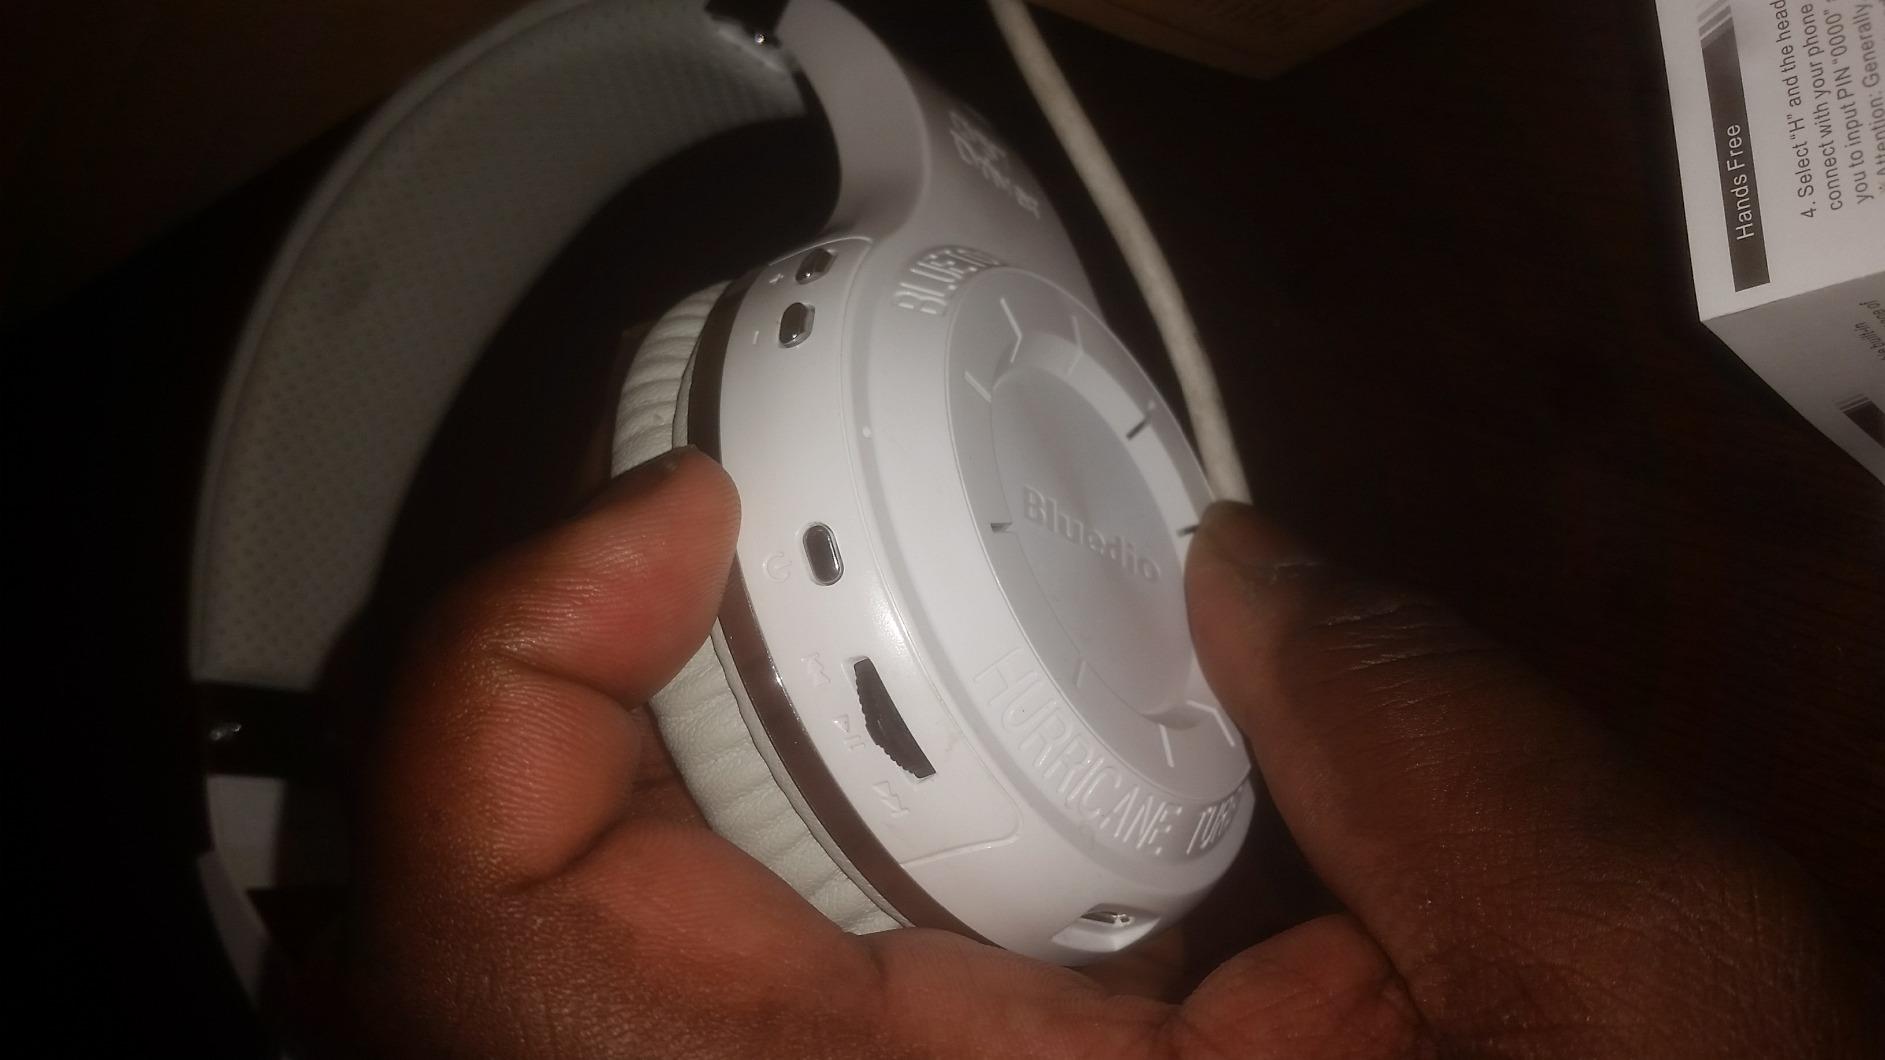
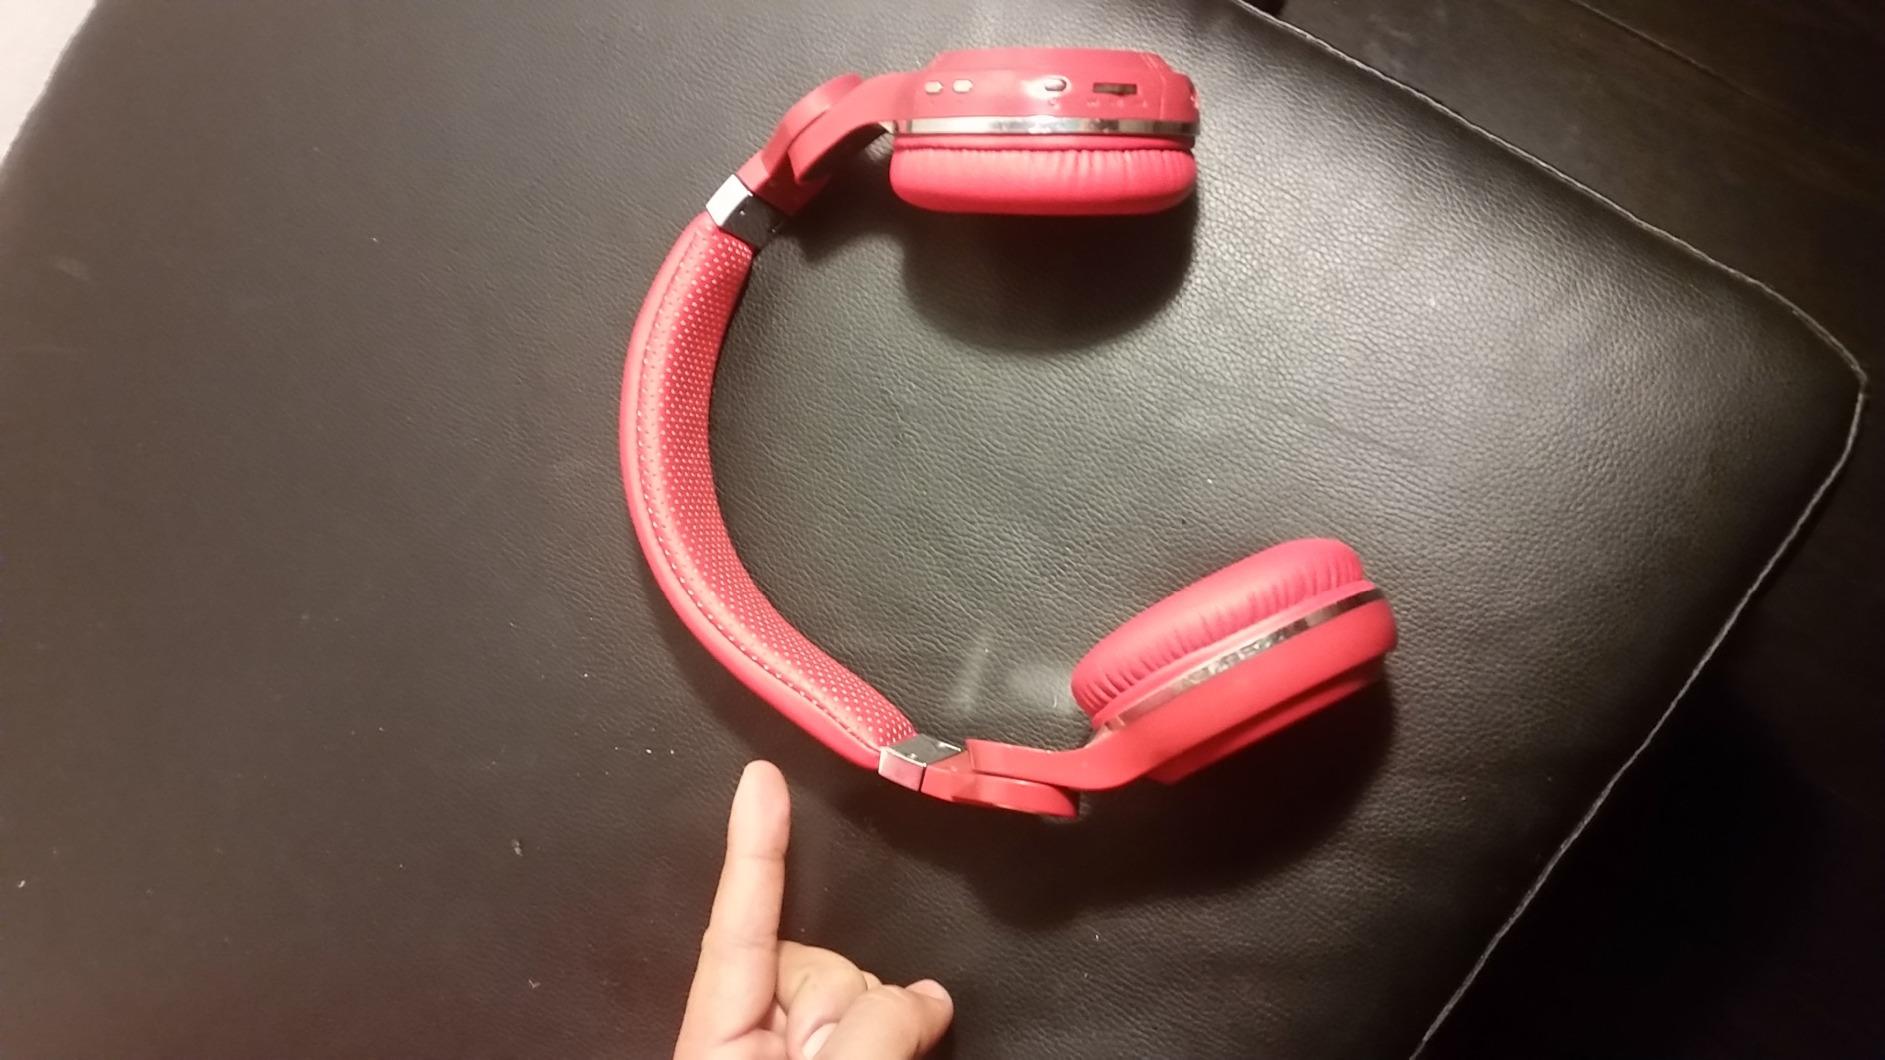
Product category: headphones
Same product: no